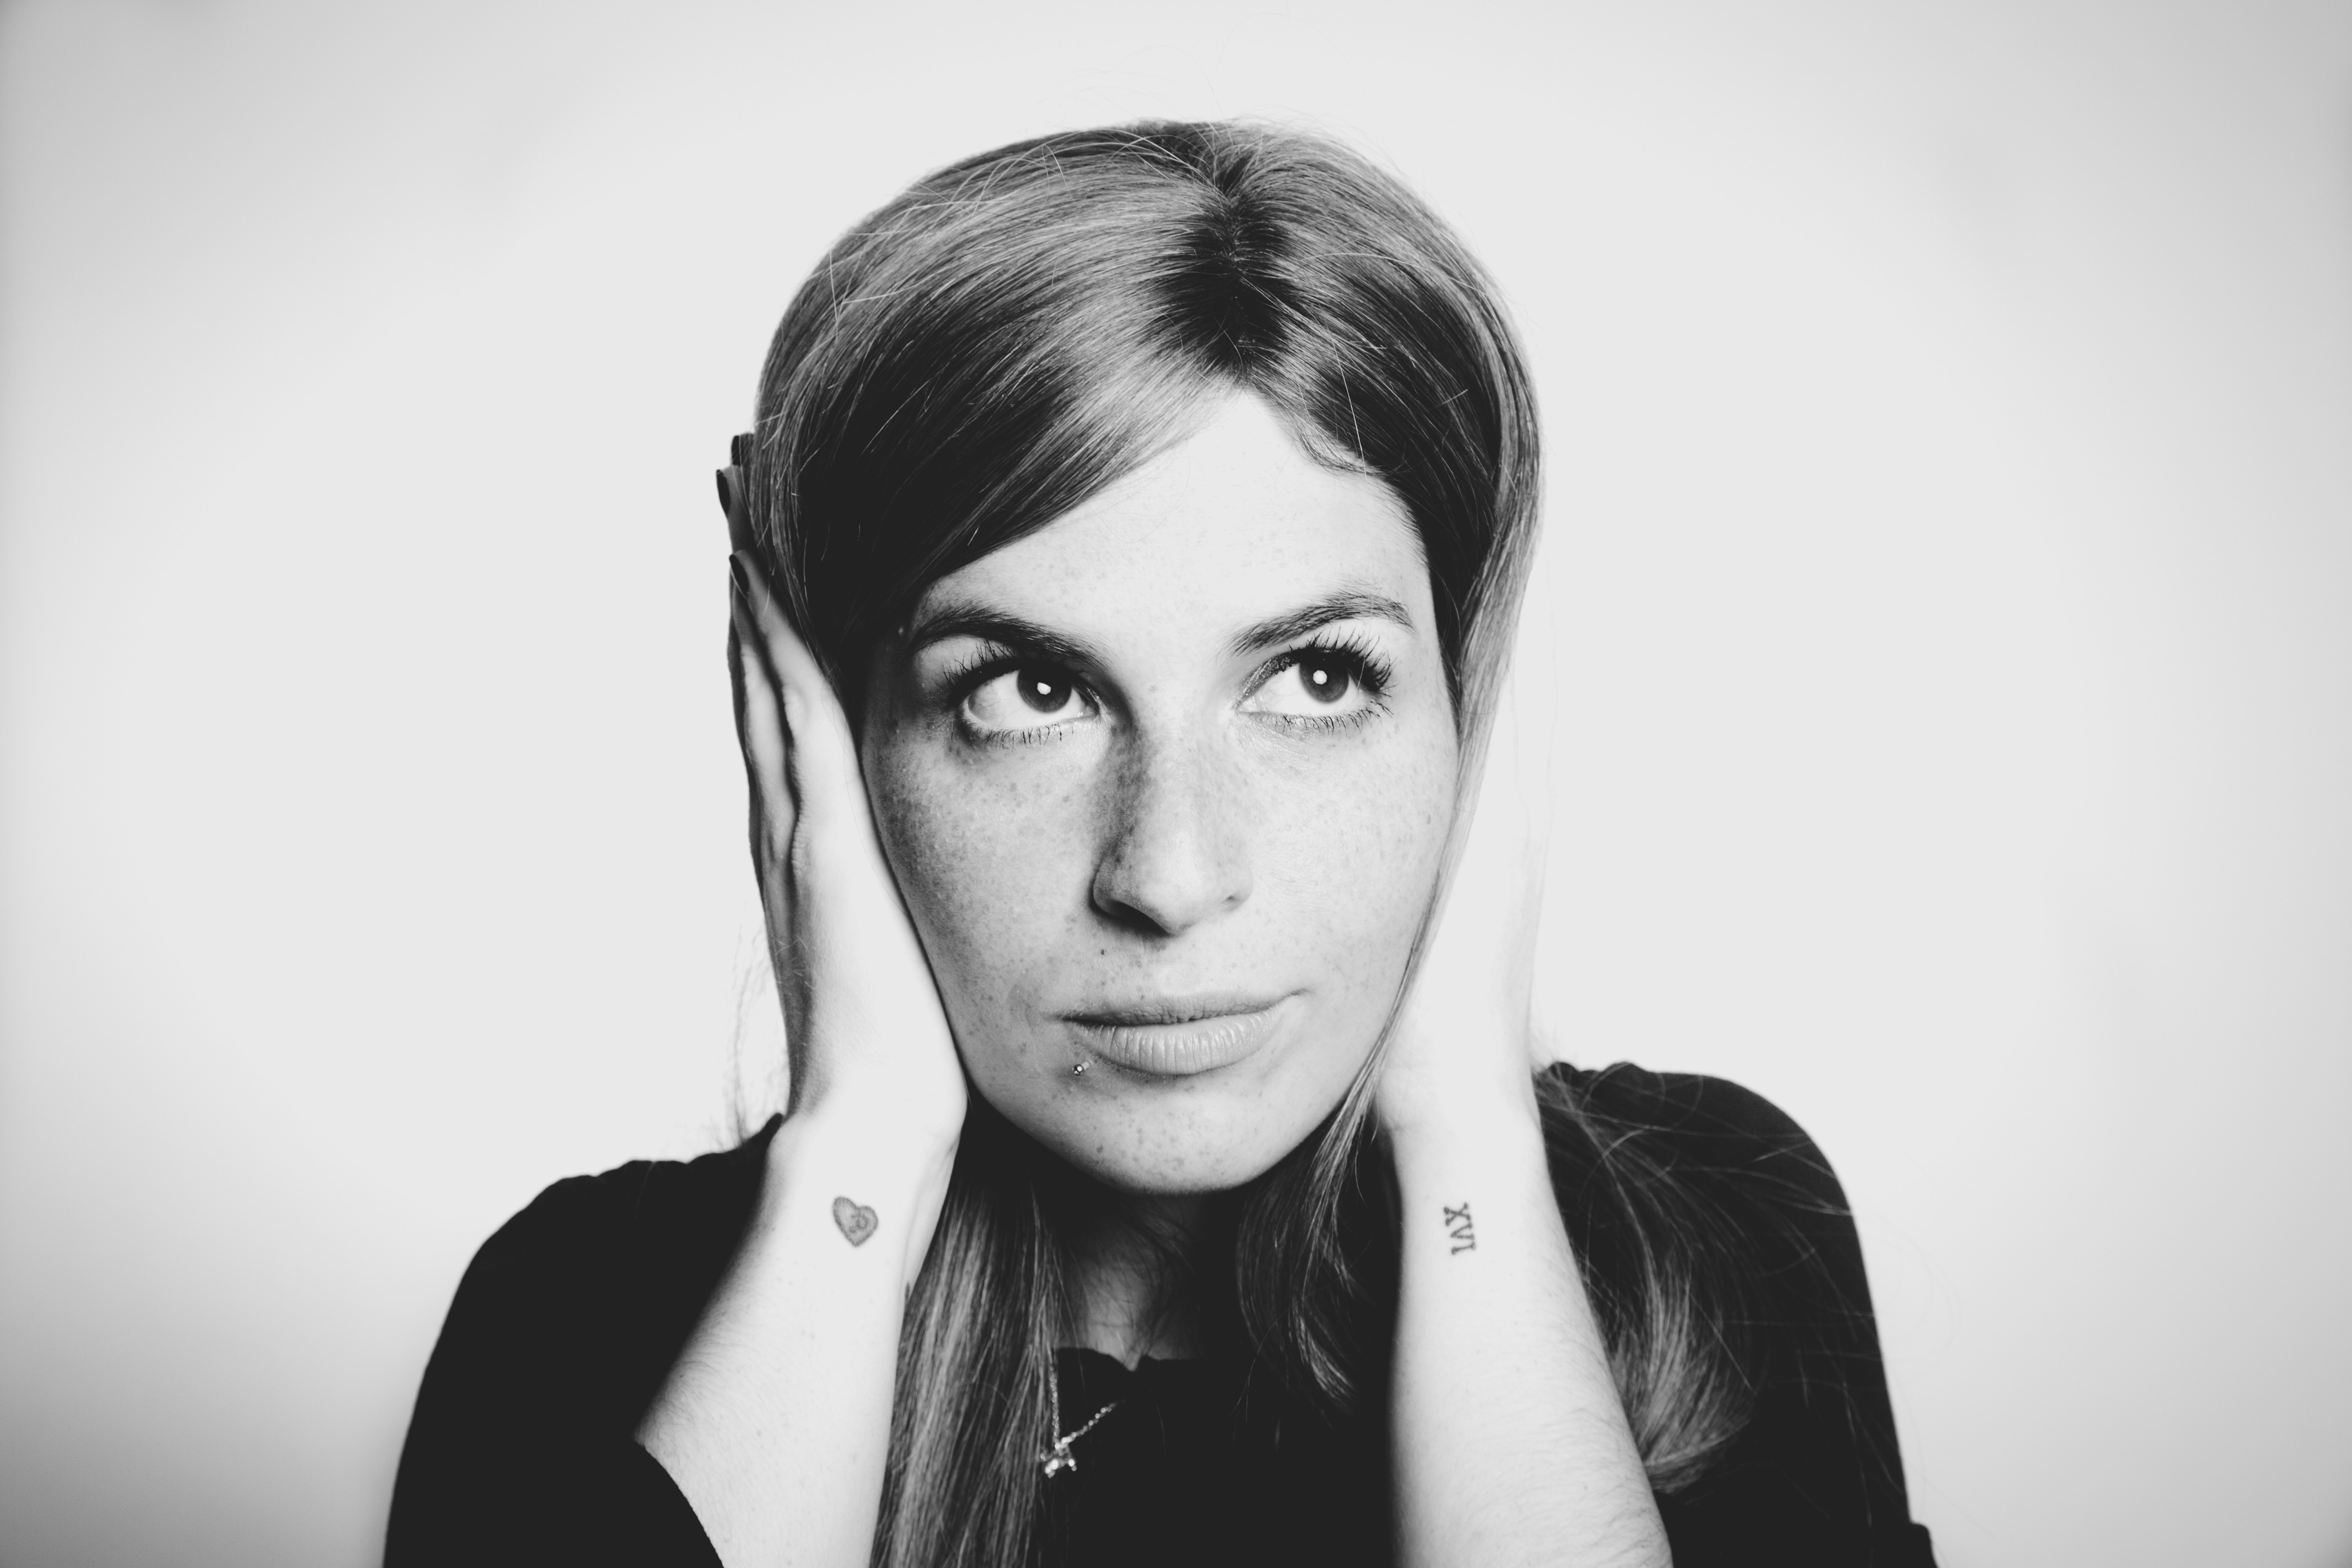
face, hair, white, eyebrow, black, lip, photograph, black and white, beauty, hairstyle, monochrome, head, cheek, skin, forehead, eye, nose, monochrome photography, chin, photography, portrait, organ, smile, close up, portrait photography, photo shoot, black hair, mouth, long hair, eyelash, jaw, model, flash photography, brown hair, style, Colorfulness, gesture, ear